Le Havre

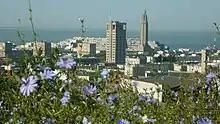
View of the rebuilt central city: the belfry of the town hall and the bell tower of the "Church of Saint-Joseph du Havre".

Most industries are located in the industrial-port area north of the estuary and east of the city of Le Havre. The largest industrial employer (2,400 employees) of the Le Havre region is the Renault public company in the commune of Sandouville. The second important sector for the industrial zone is petrochemicals. The Le Havre region has more than a third of French refining capacity. It provides about 50% of the production of basic plastics and 80% of additives and oils with more than 3,500 researchers working in private and public laboratories. Large firms in the chemical industry are mainly in the communes of Le Havre (Millenium Chemicals Le Havre), Montivilliers (TotalEnergies, Yara, Chevron Oronite SA, Lanxess, etc.) and Sandouville (Goodyear Chemicals Europe). A total of 28 industrial establishments manufacture plastics in the Le Havre area many of which are classed as SECESO.